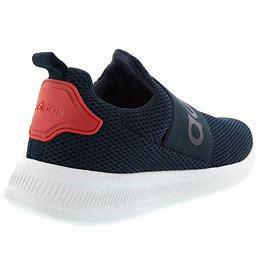
Brand: Adidas
Model: Lite Racer Adapt 4